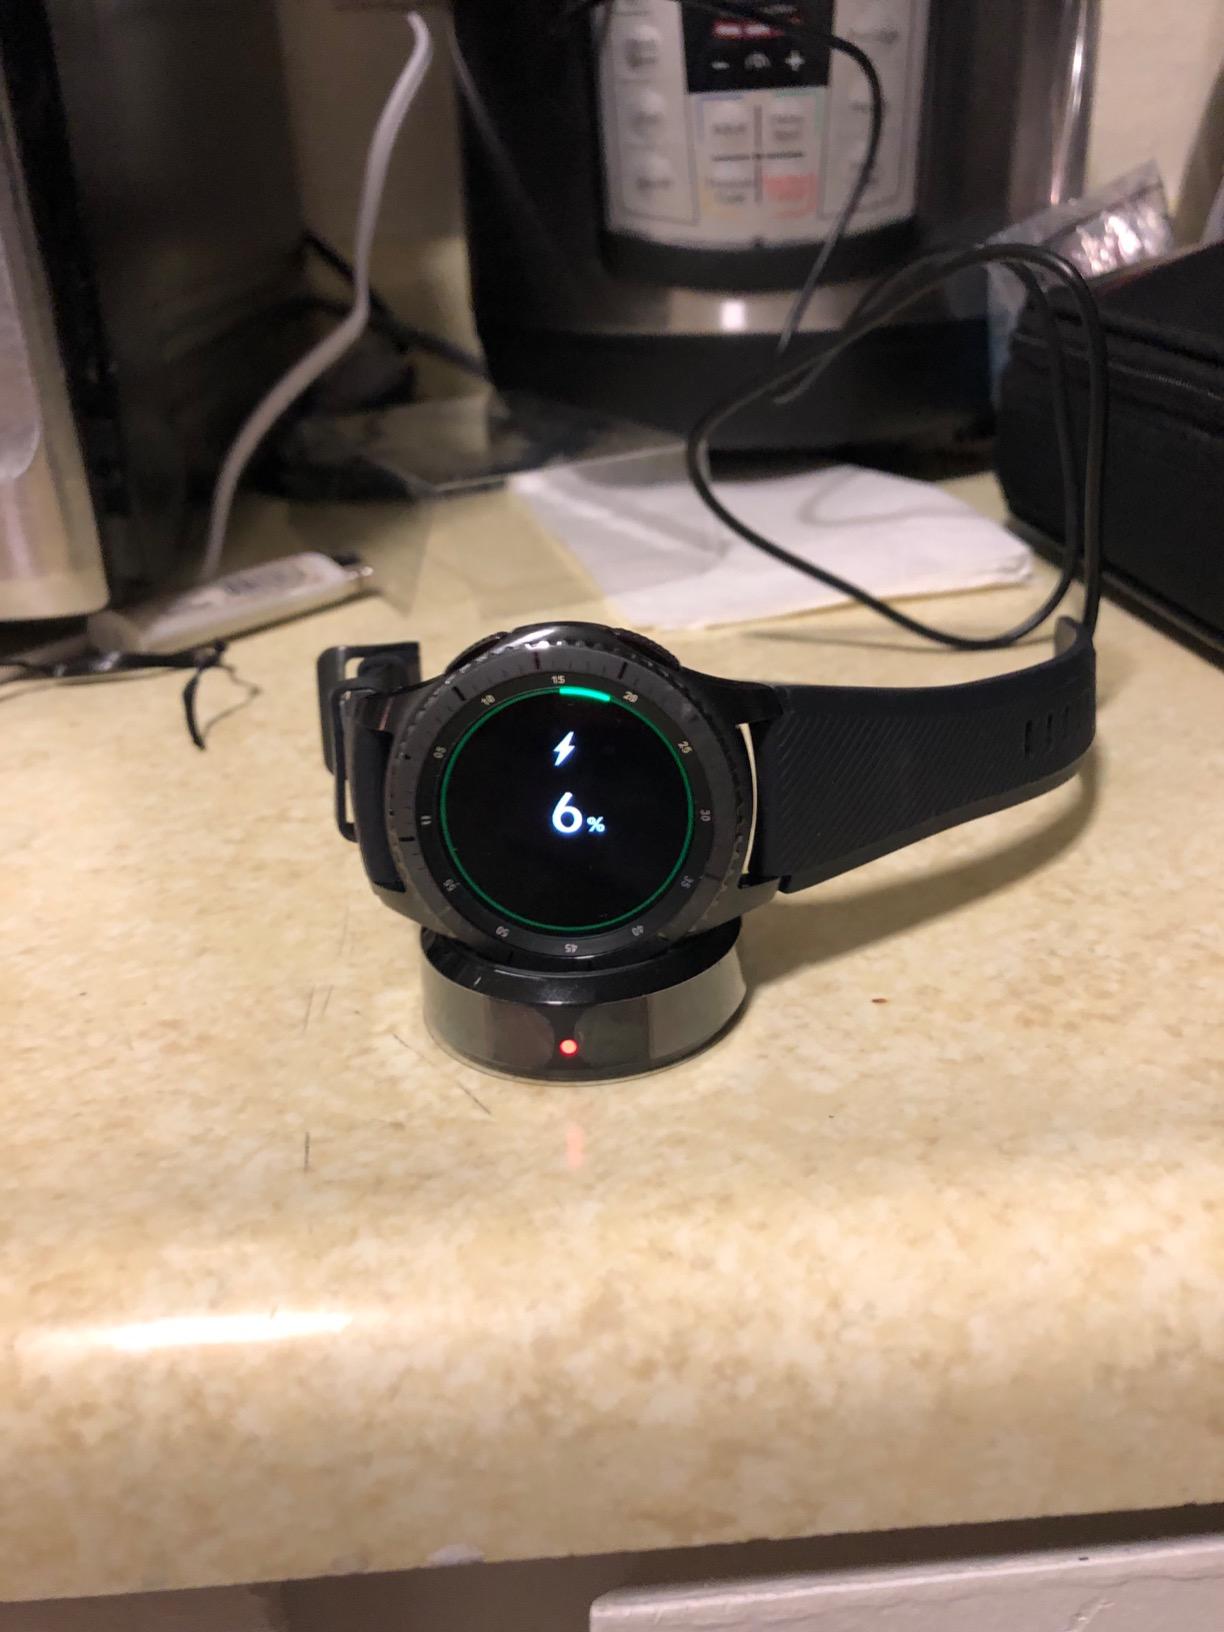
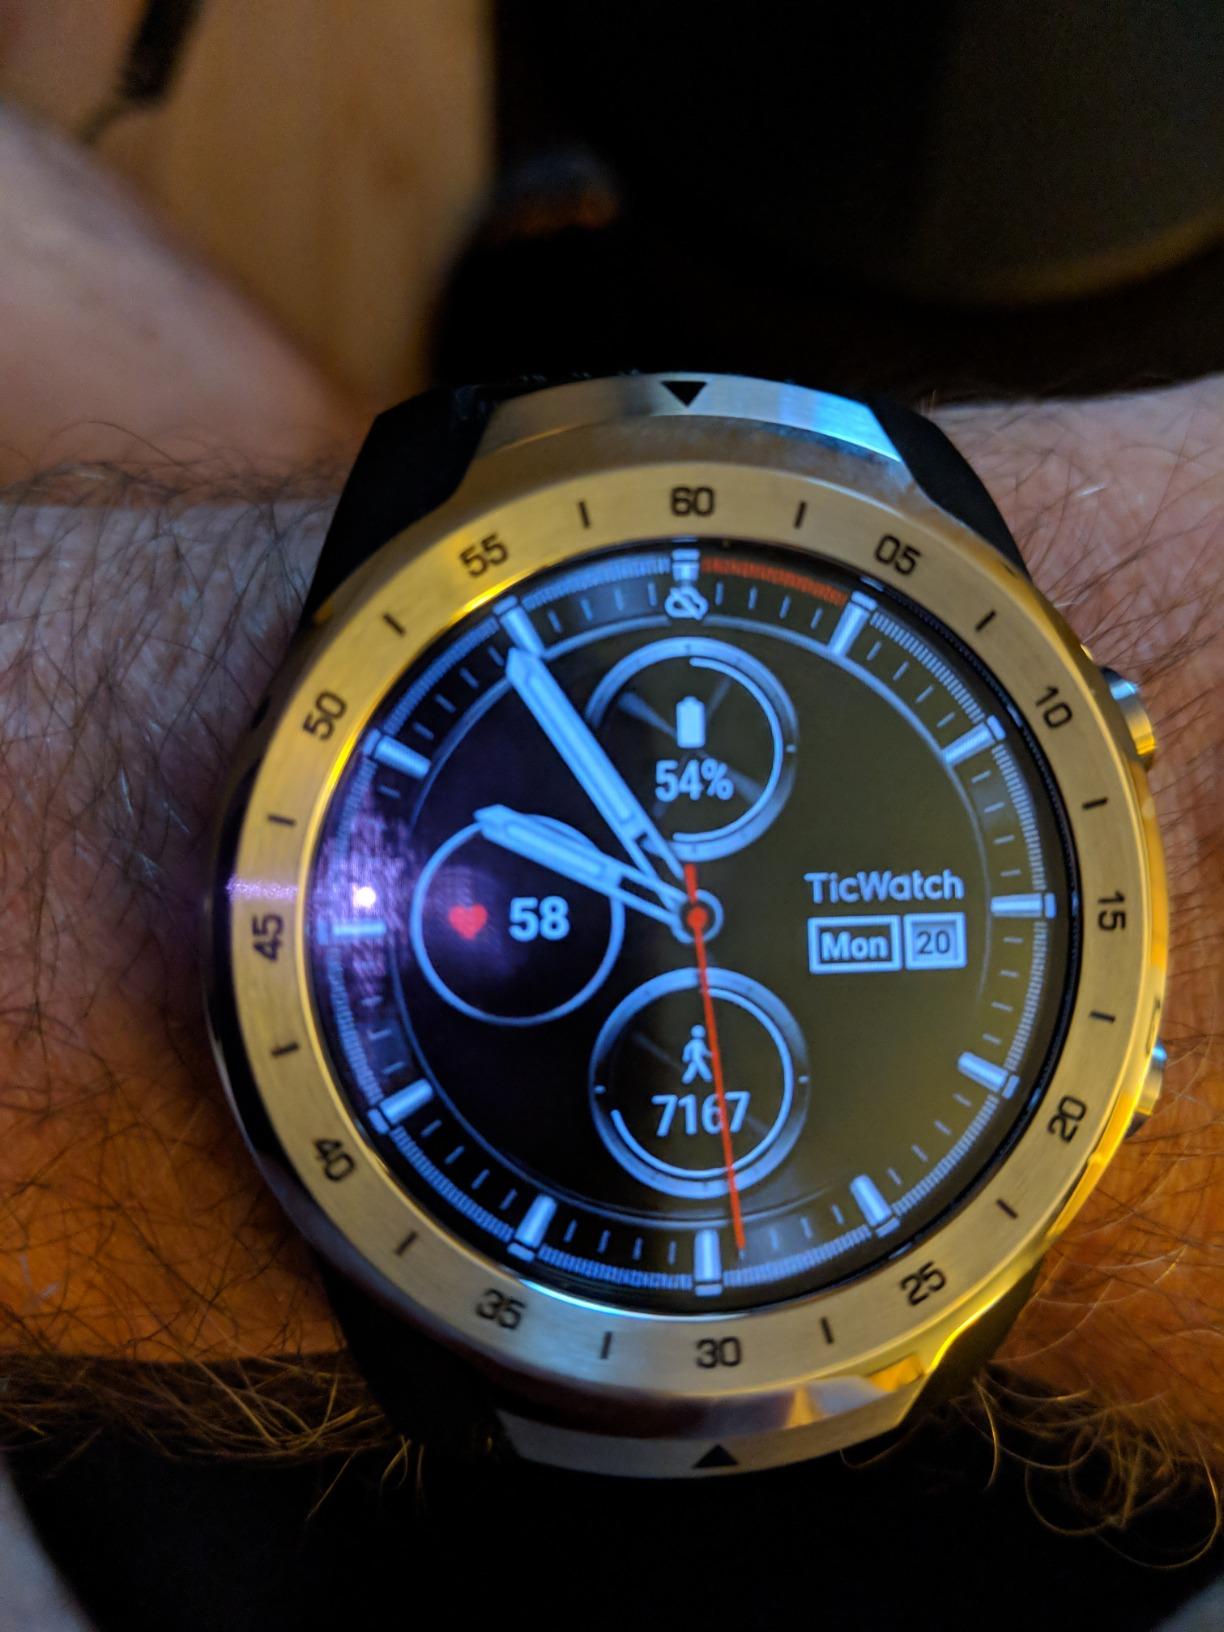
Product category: smartwatch
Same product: no